Montgomery Place

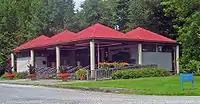
Historic Hudson Valley visitors' center

The north and south sections of the property, known as the North and South Woods, remain heavily wooded. The South Woods, approximately in size, is the oldest oak forest in the Hudson Valley. The North Woods slopes down to the ravine the Saw Kill flows through. Winding paths and trails lead through both wooded tracts. In the North Woods they lead to a waterfall; in the South Woods to the river's edge.